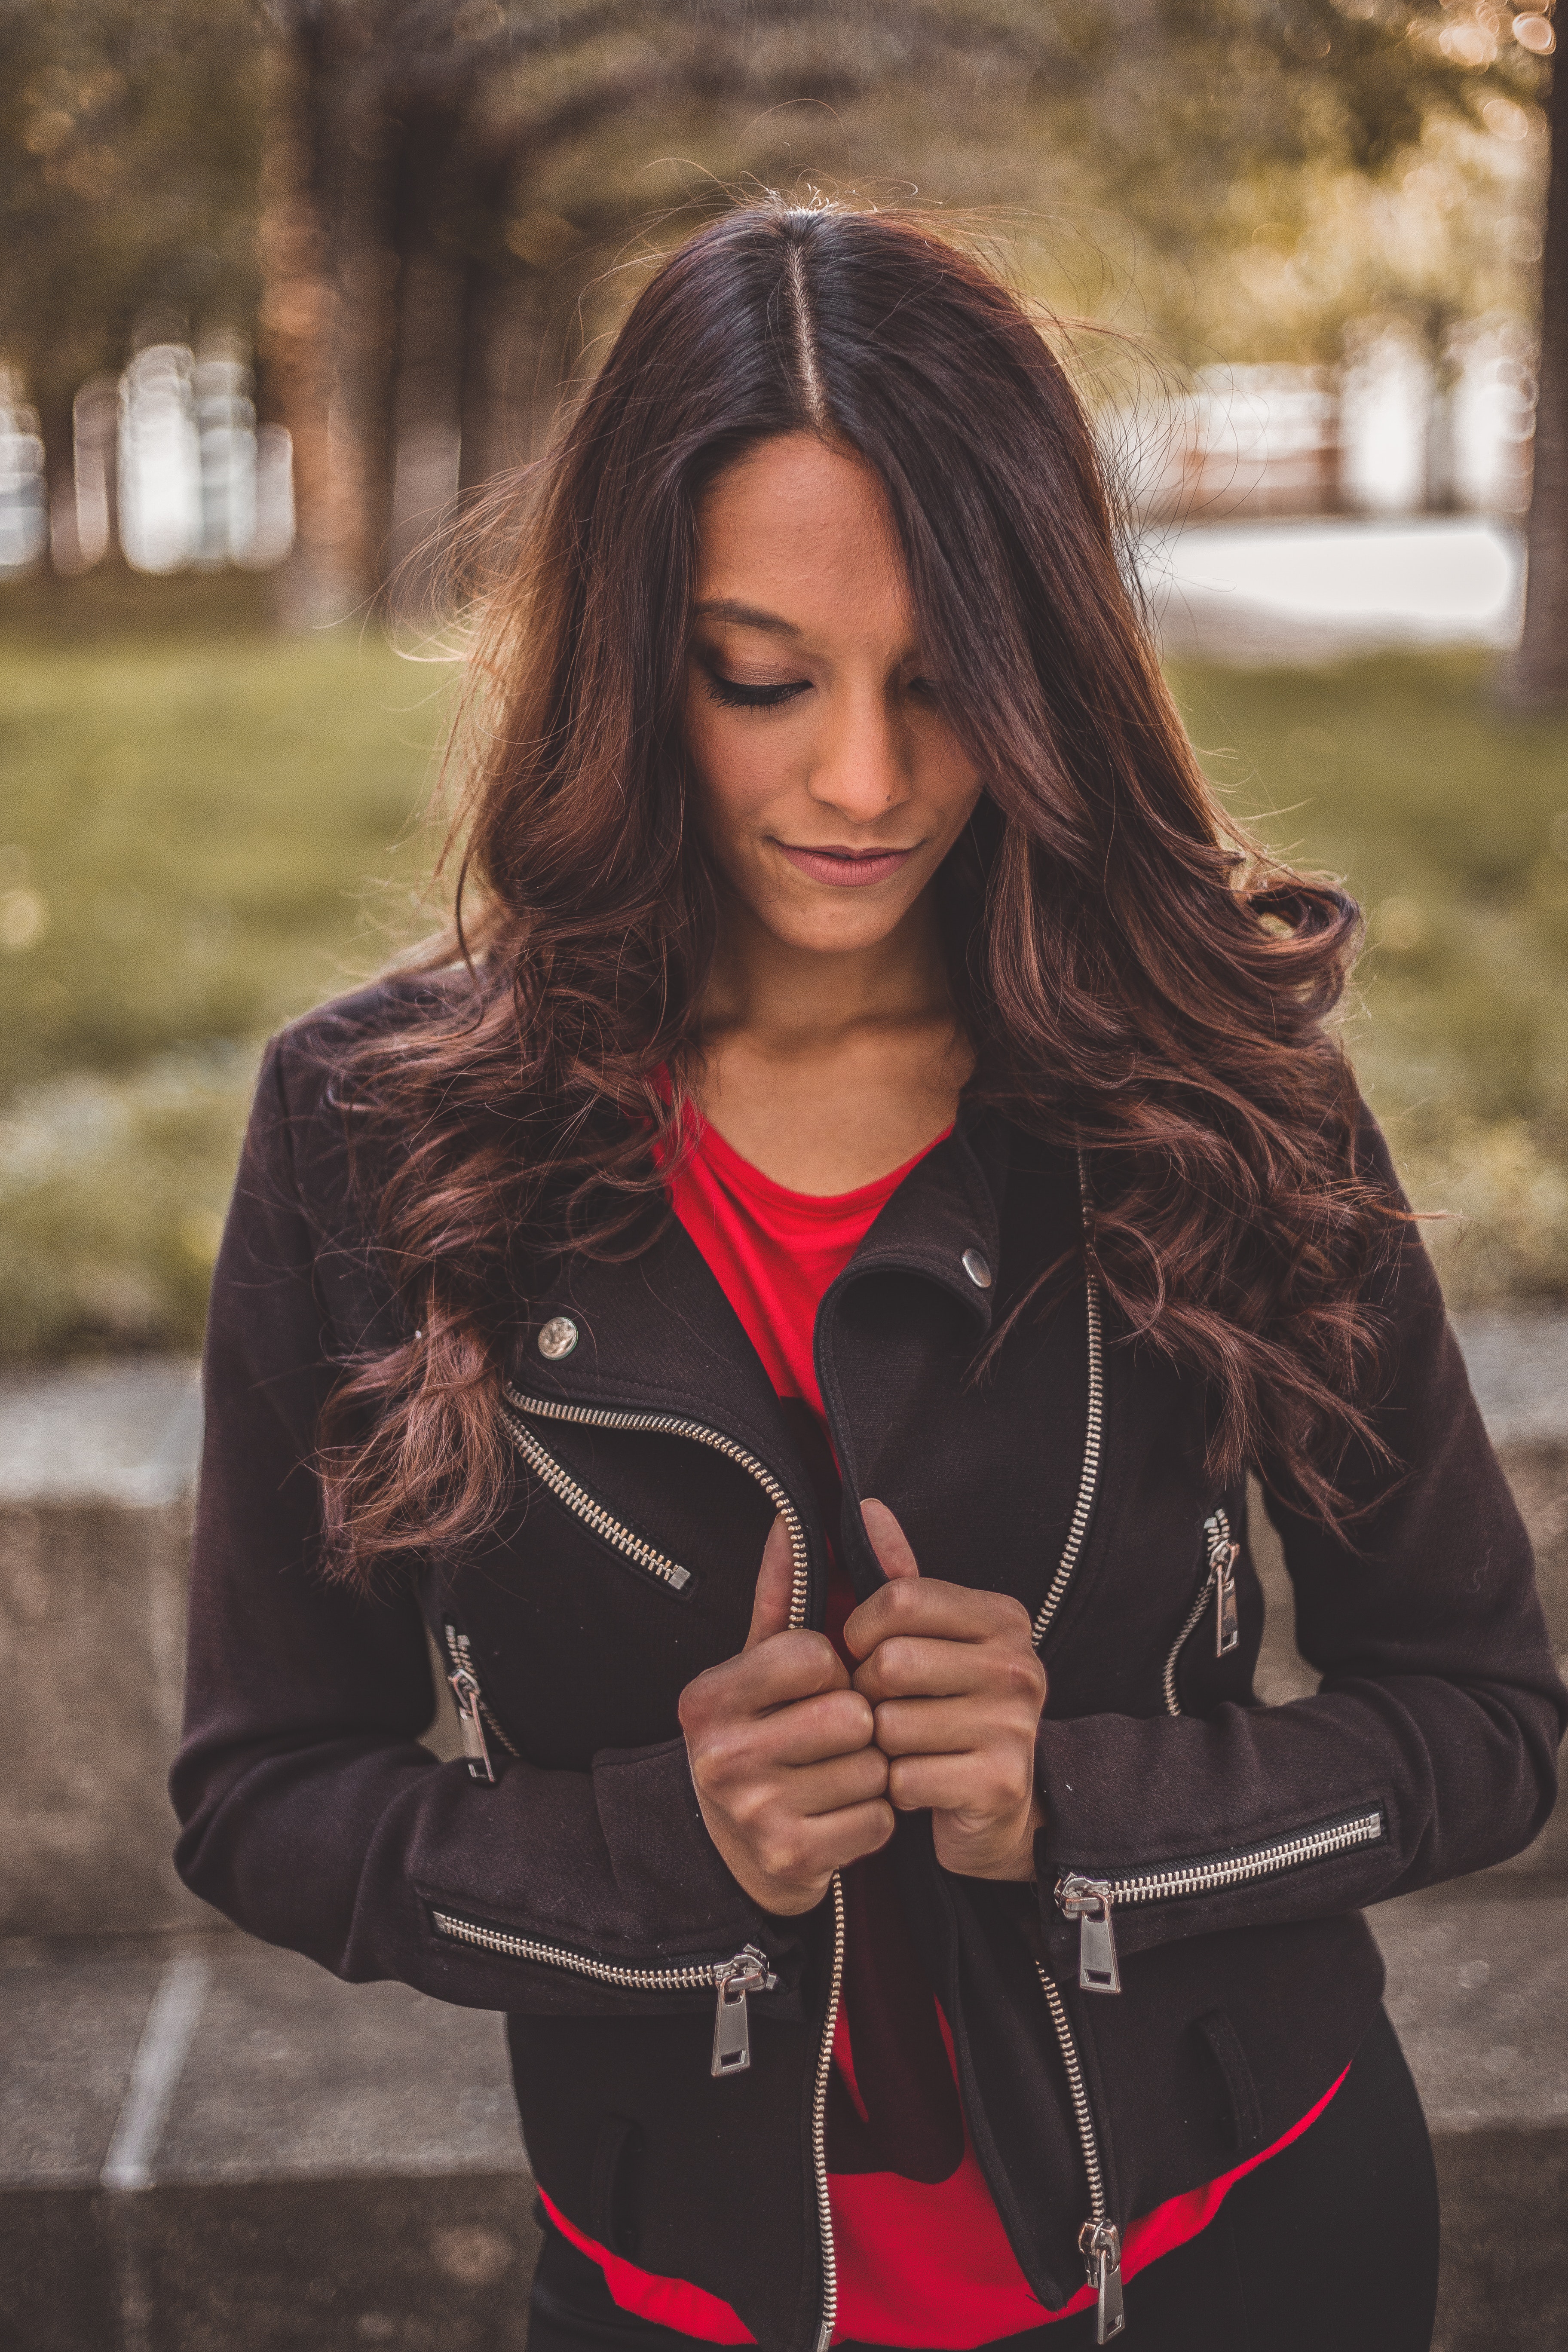
jacket, red, photograph, beauty, girl, lady, photography, outerwear, fashion, textile, smile, long hair, fun, brown hair, jeans, top, coat, winter, fur